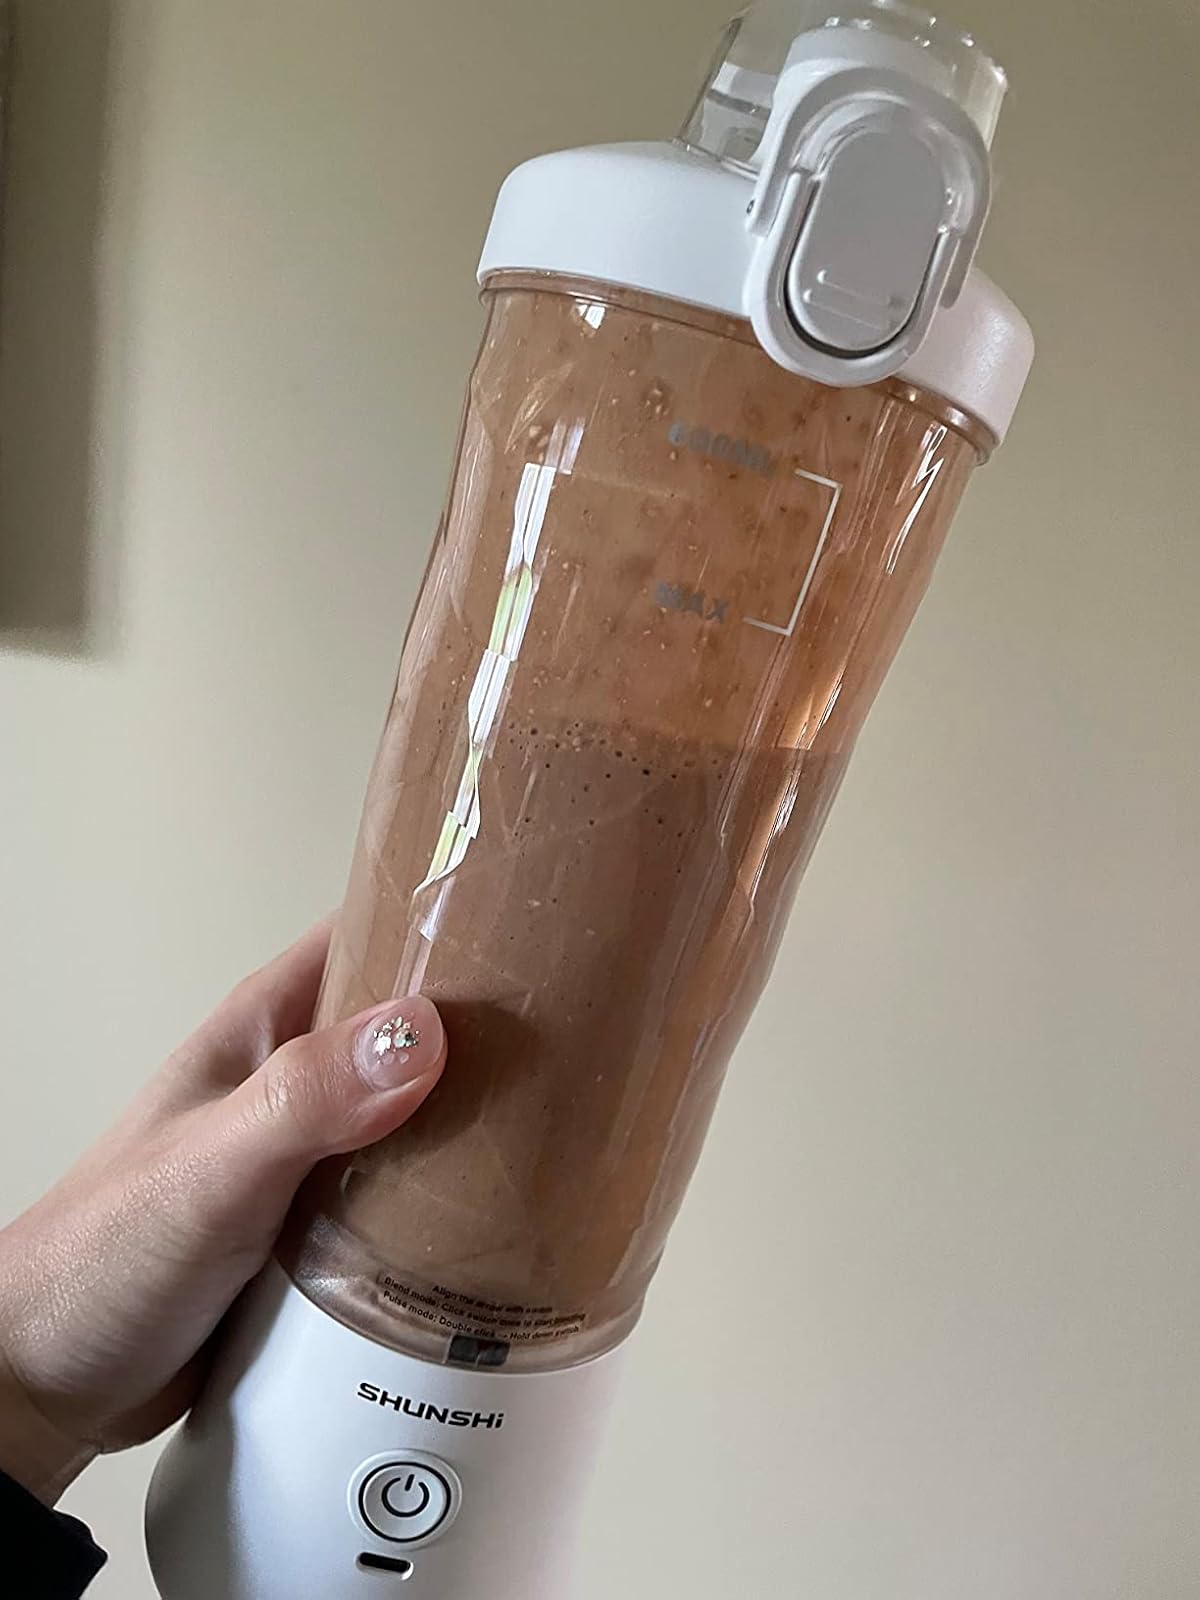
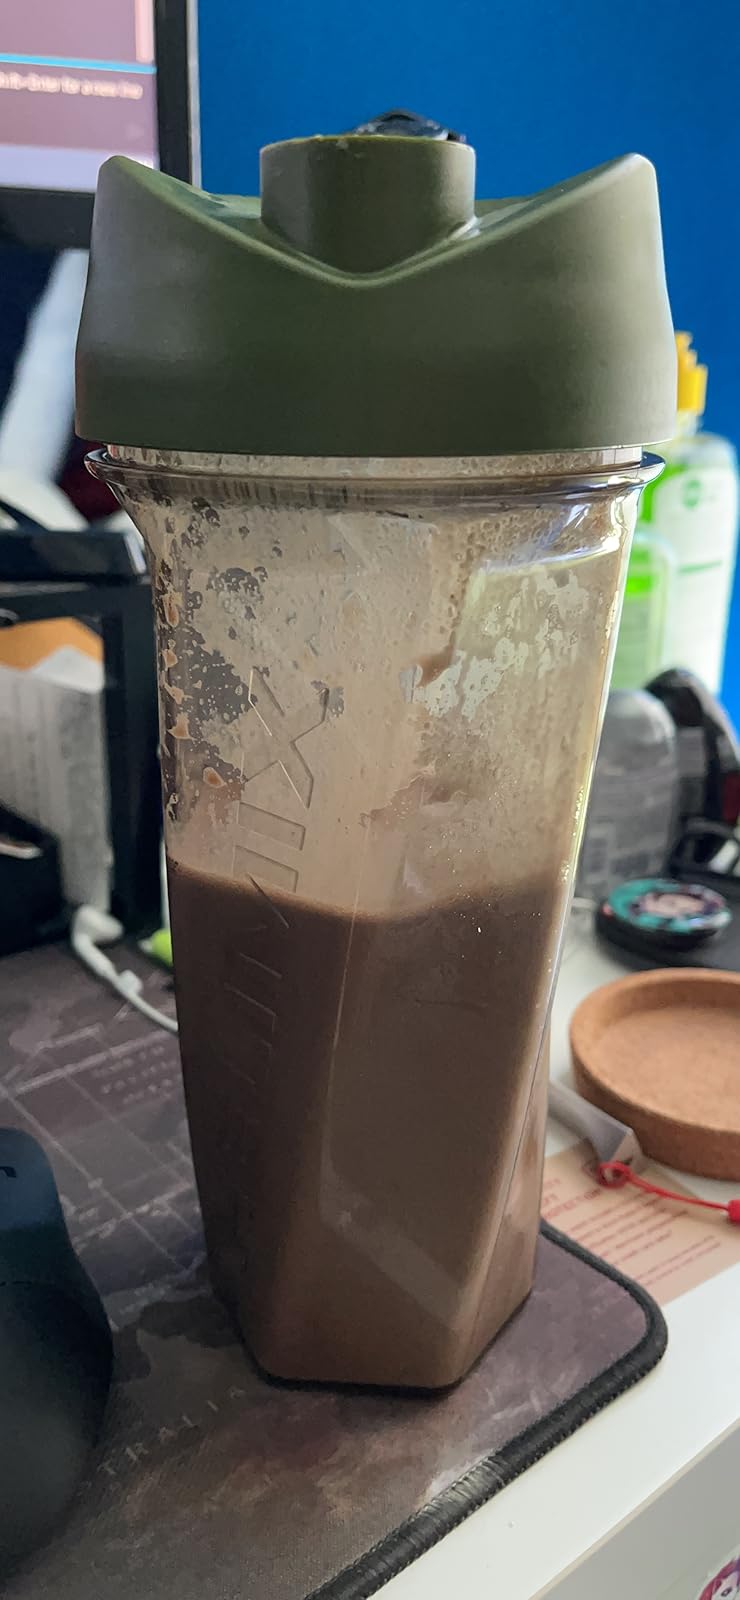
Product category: items_blender
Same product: no